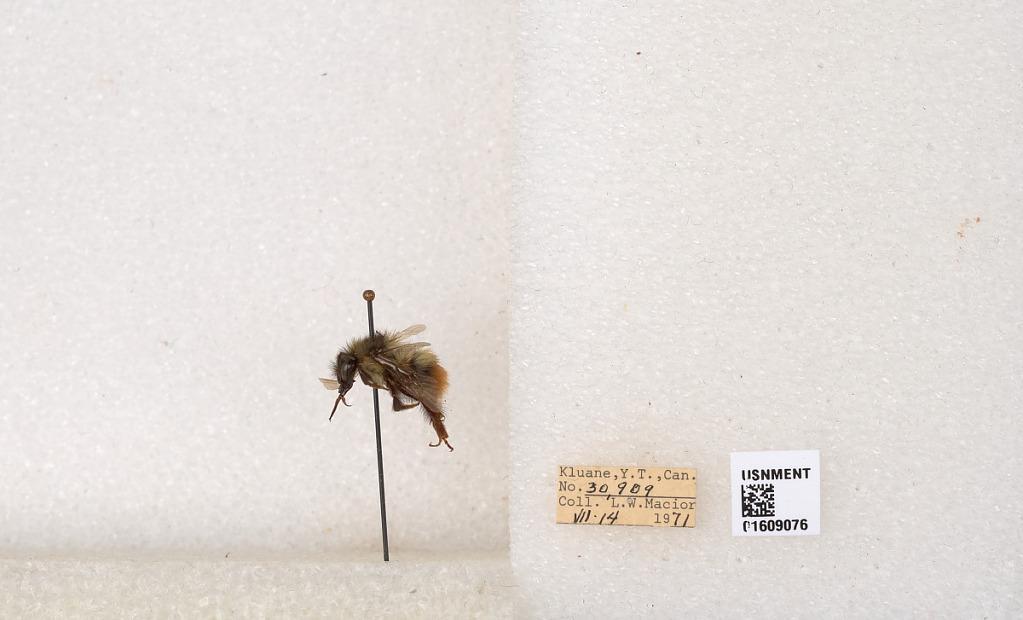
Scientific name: Bombus (Pyrobombus) sylvicola Kirby
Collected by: L. Macior
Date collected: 1971-7-14
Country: Canada
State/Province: Yukon
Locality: Kluane
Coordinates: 61.2281, -138.722